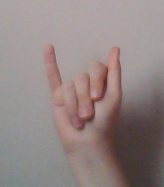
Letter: meem